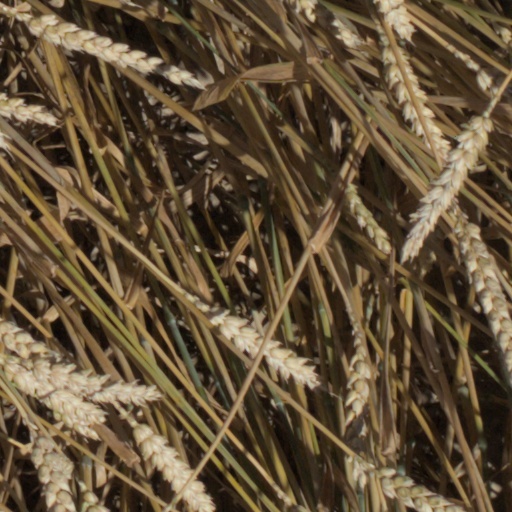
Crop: wheat